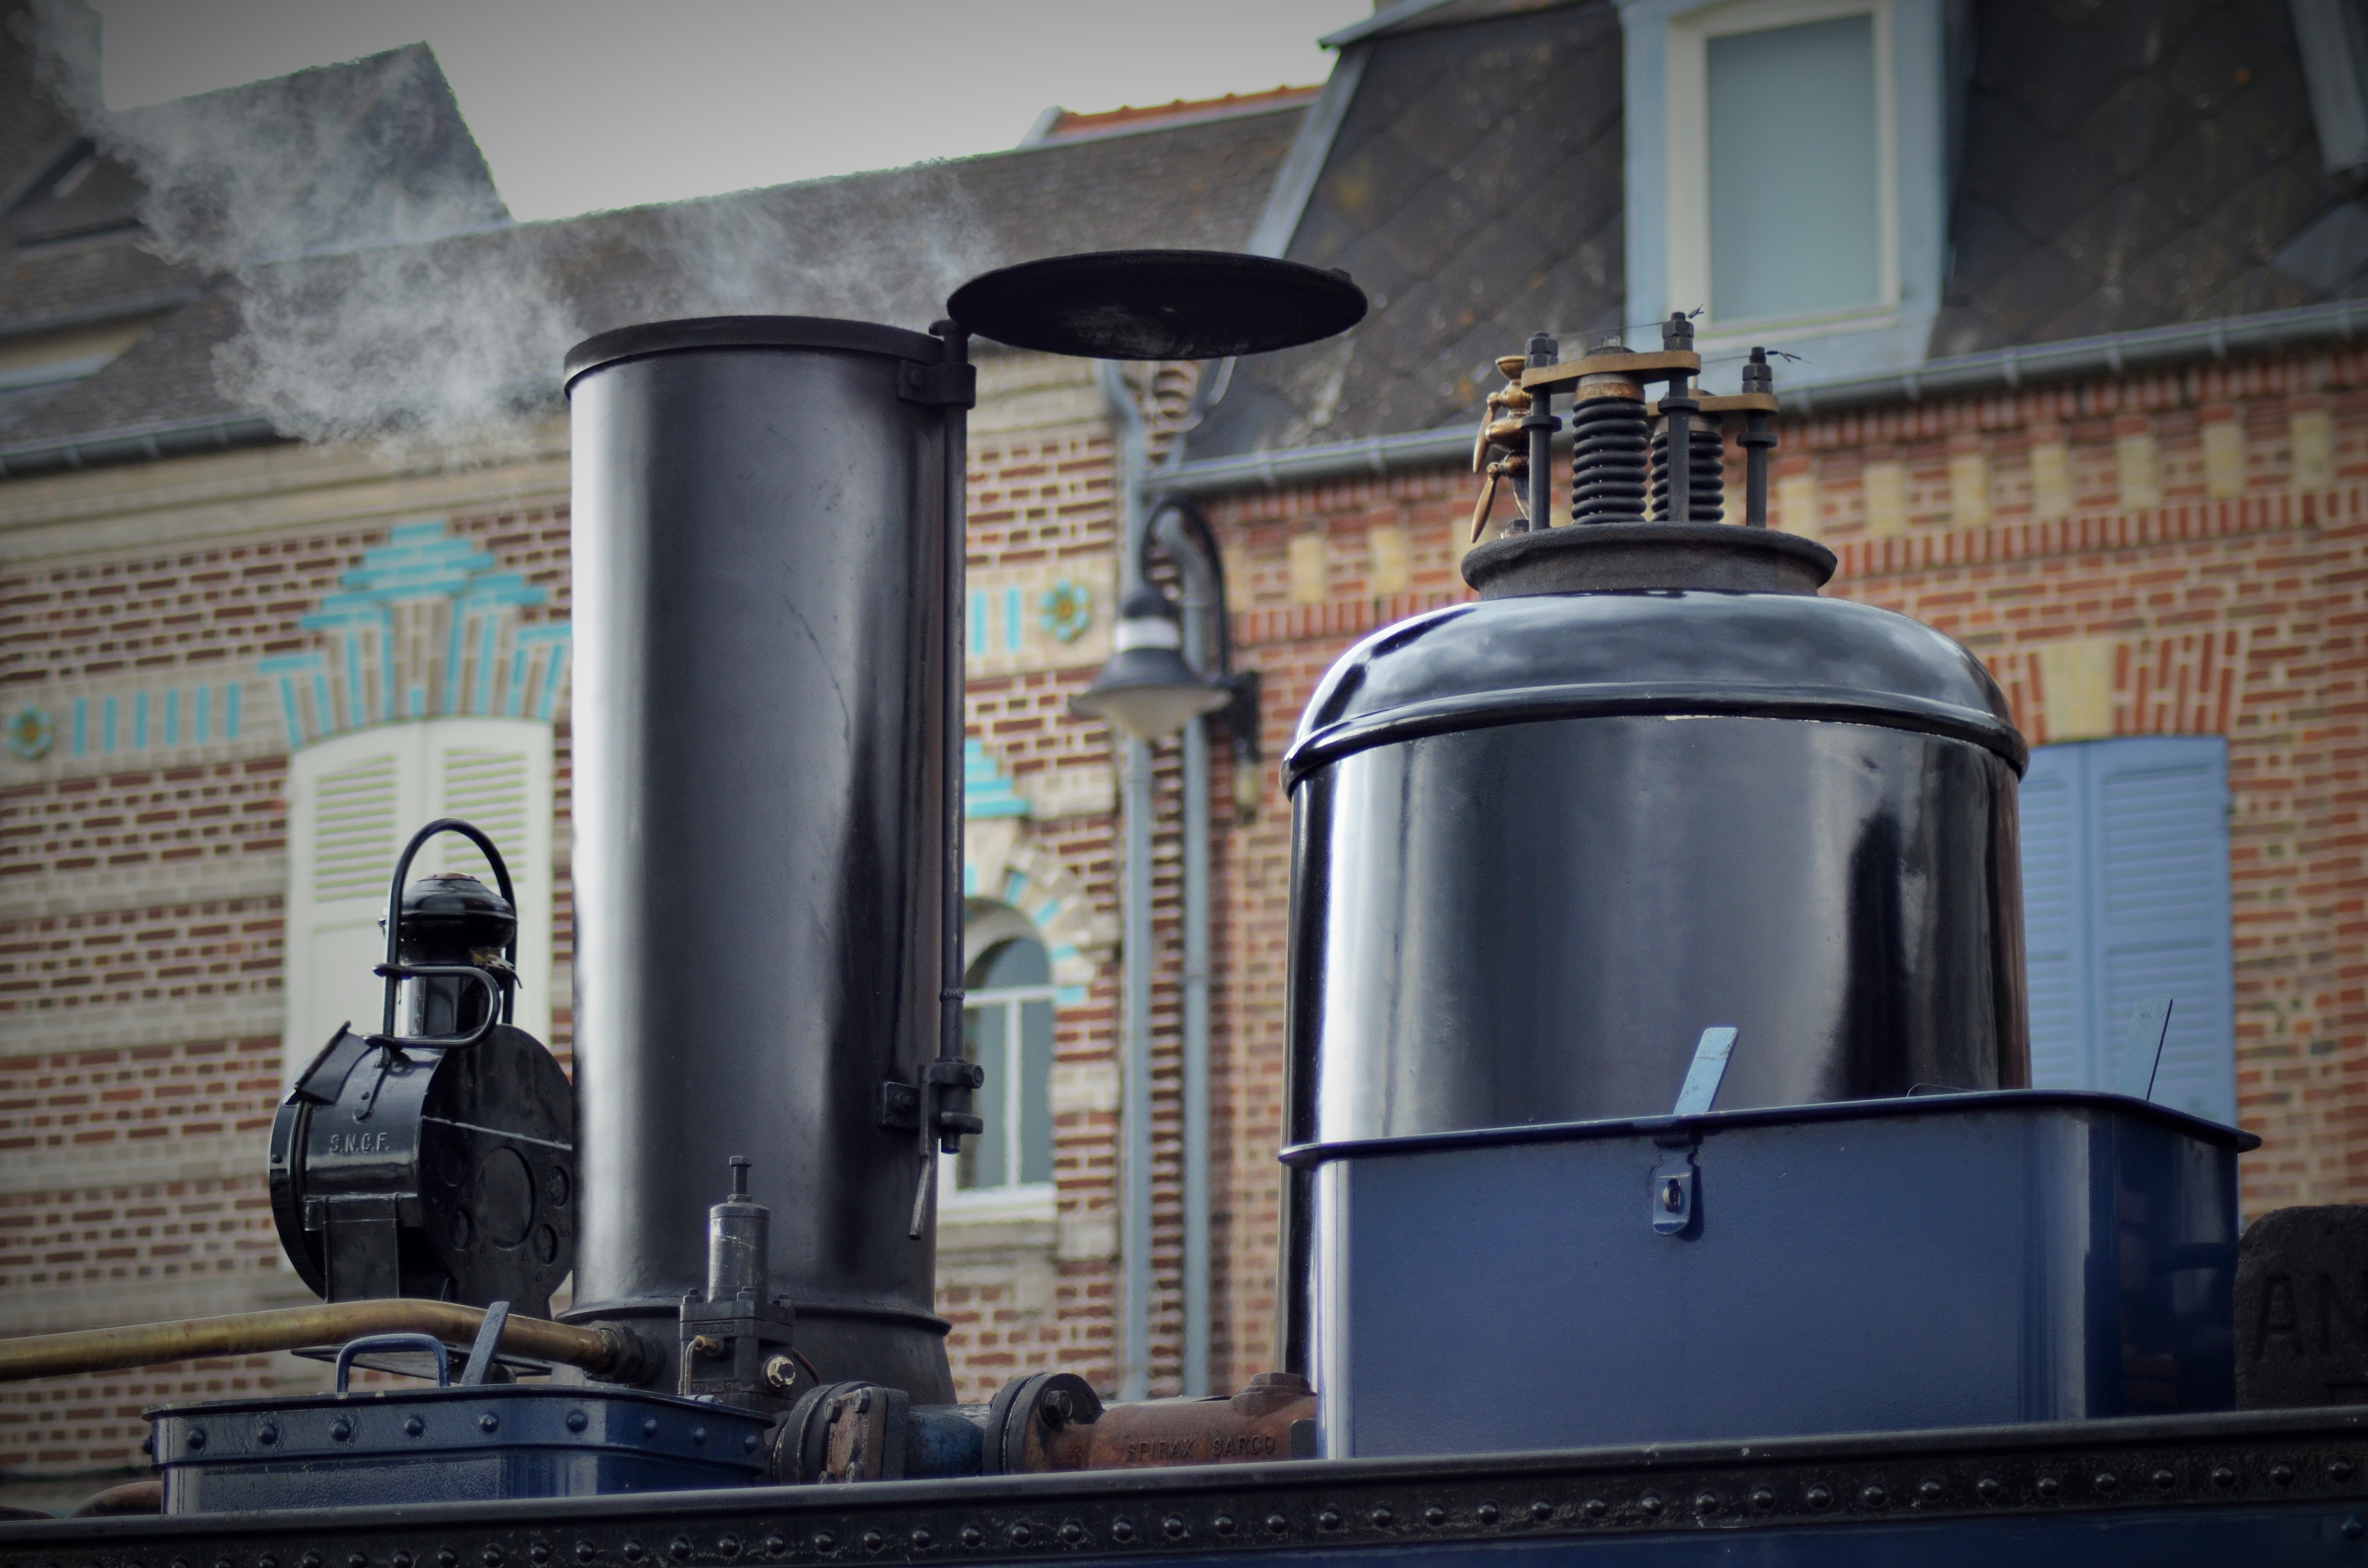
track, wagon, steam, train, smoke, transportation, france, station, lighting, locomotive, rails, traveling, normandy, sncf, former, steam locomotive, steam train, the machine, steam iron, bay sum, man made object, old locomotive, model railroad